Mithila Makhana

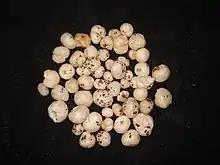
Mithila Makhana

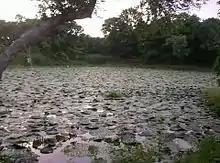
Pond in Mithila region cultivating Makhana

Mithila Makhana (botanical name: "Euryale ferox") is a special variety of aquatic fox nut cultivated in Mithila region of Bihar state in India and in Nepal.